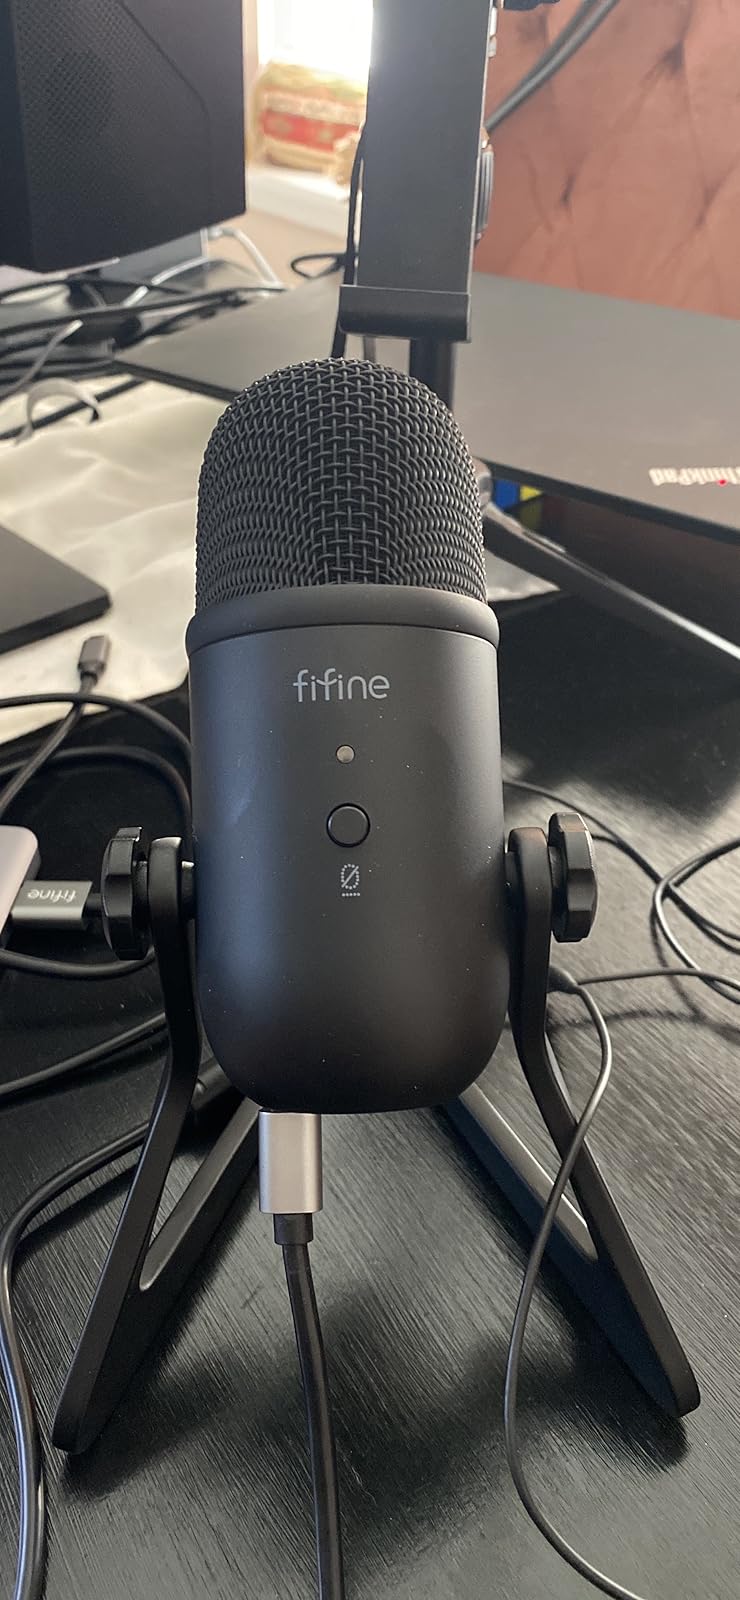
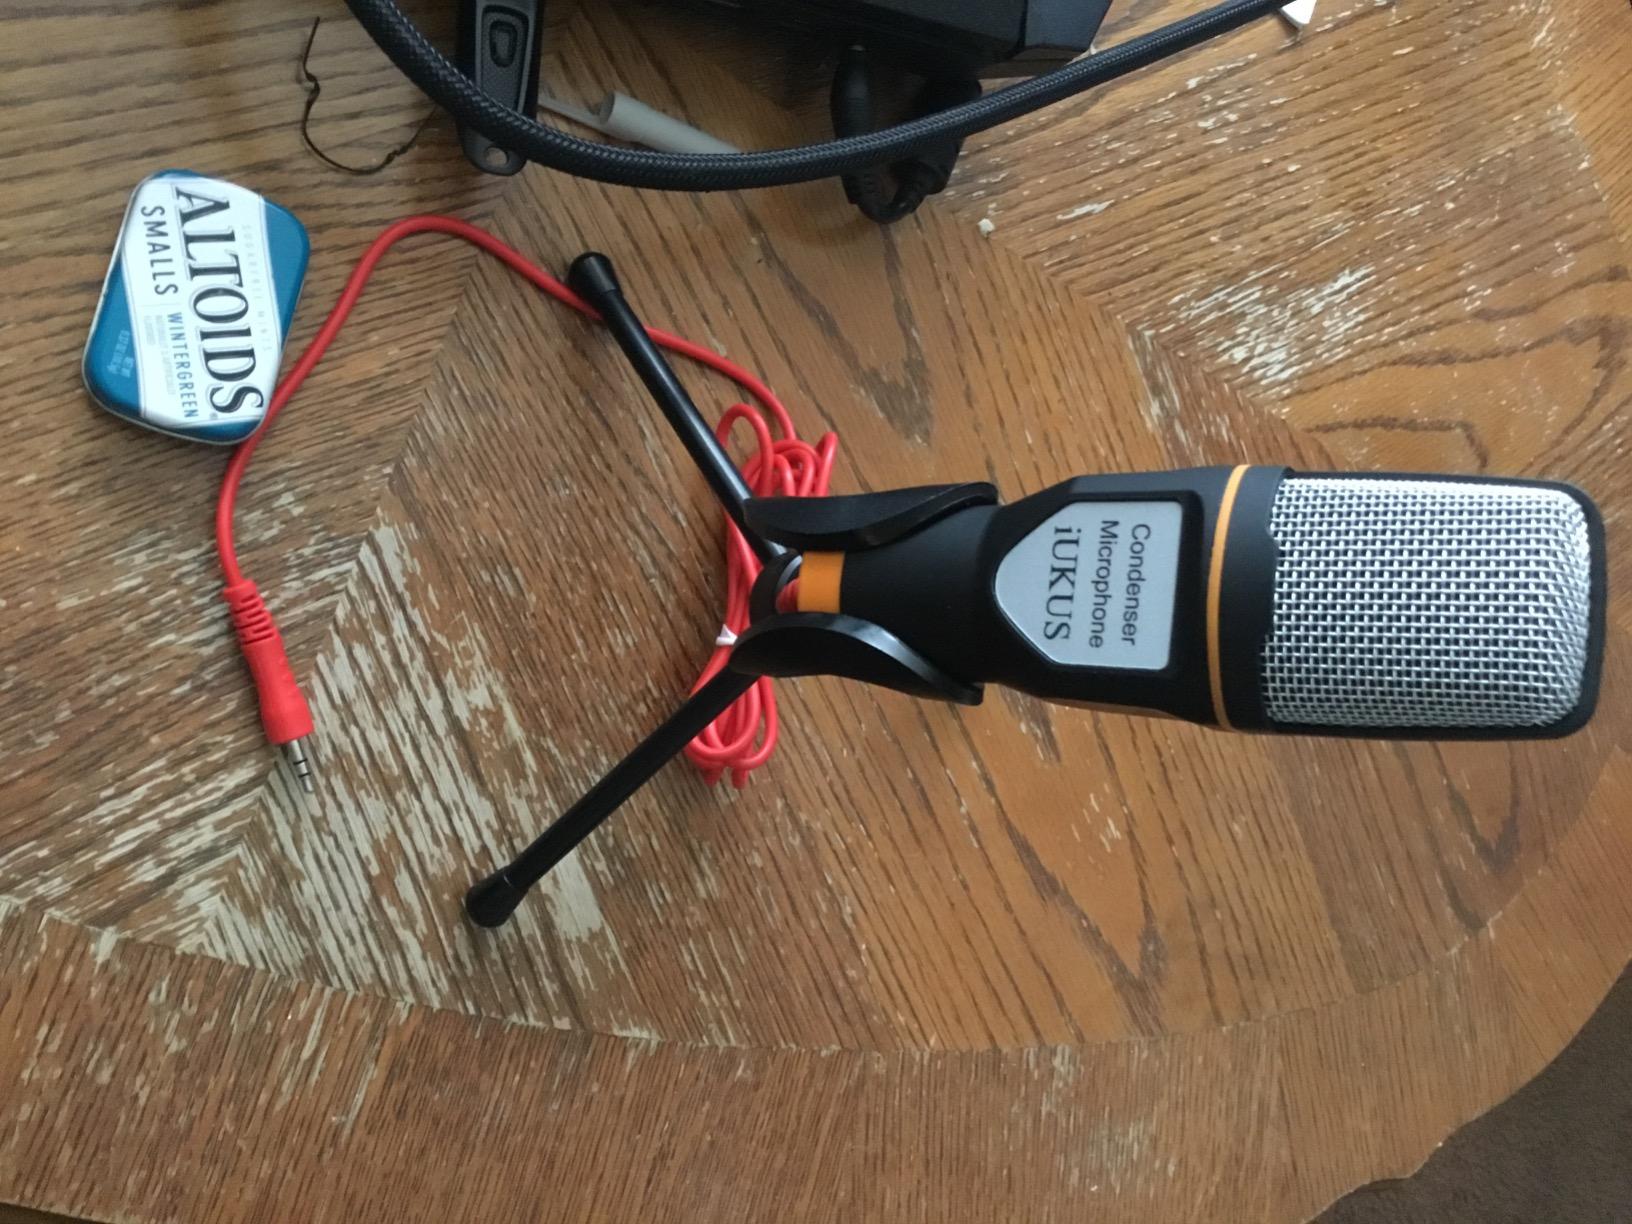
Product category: microphone
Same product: no